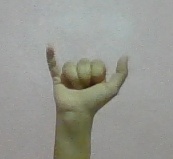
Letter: ya